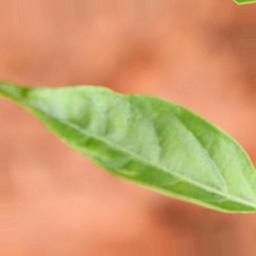
Label: healthy